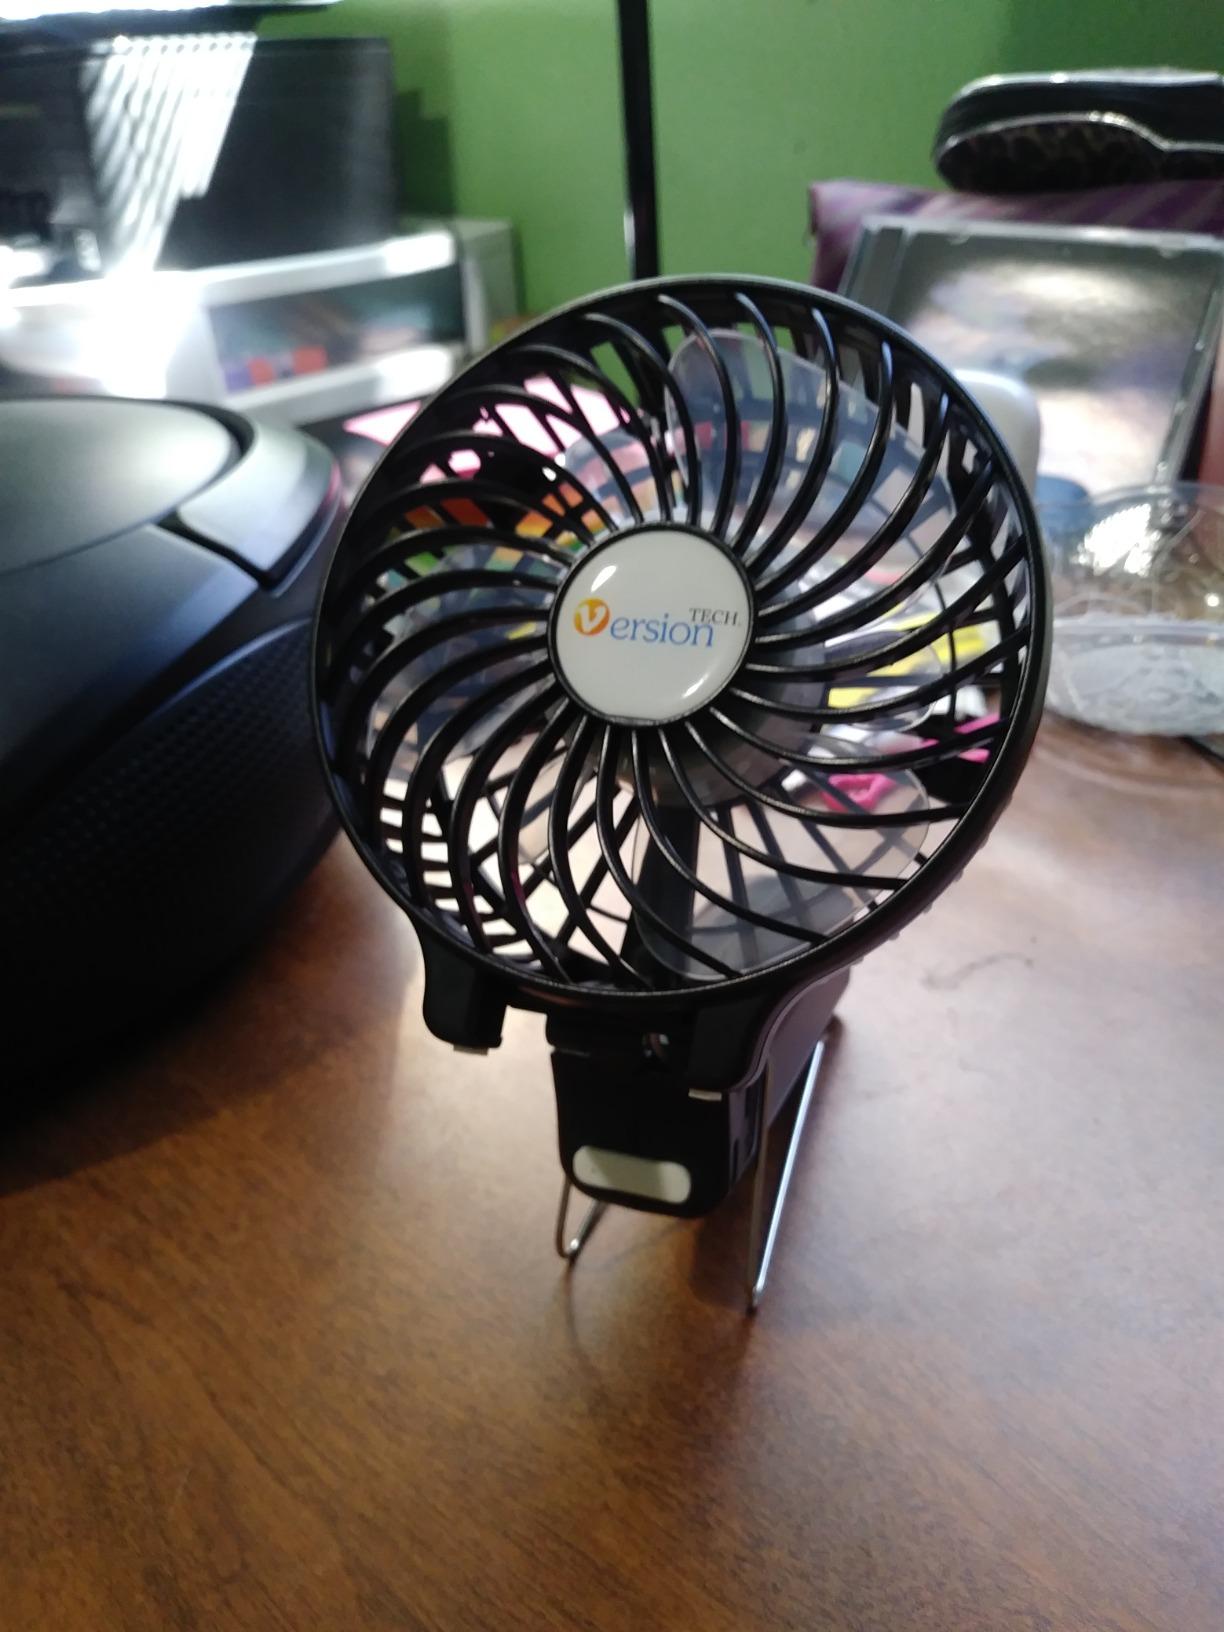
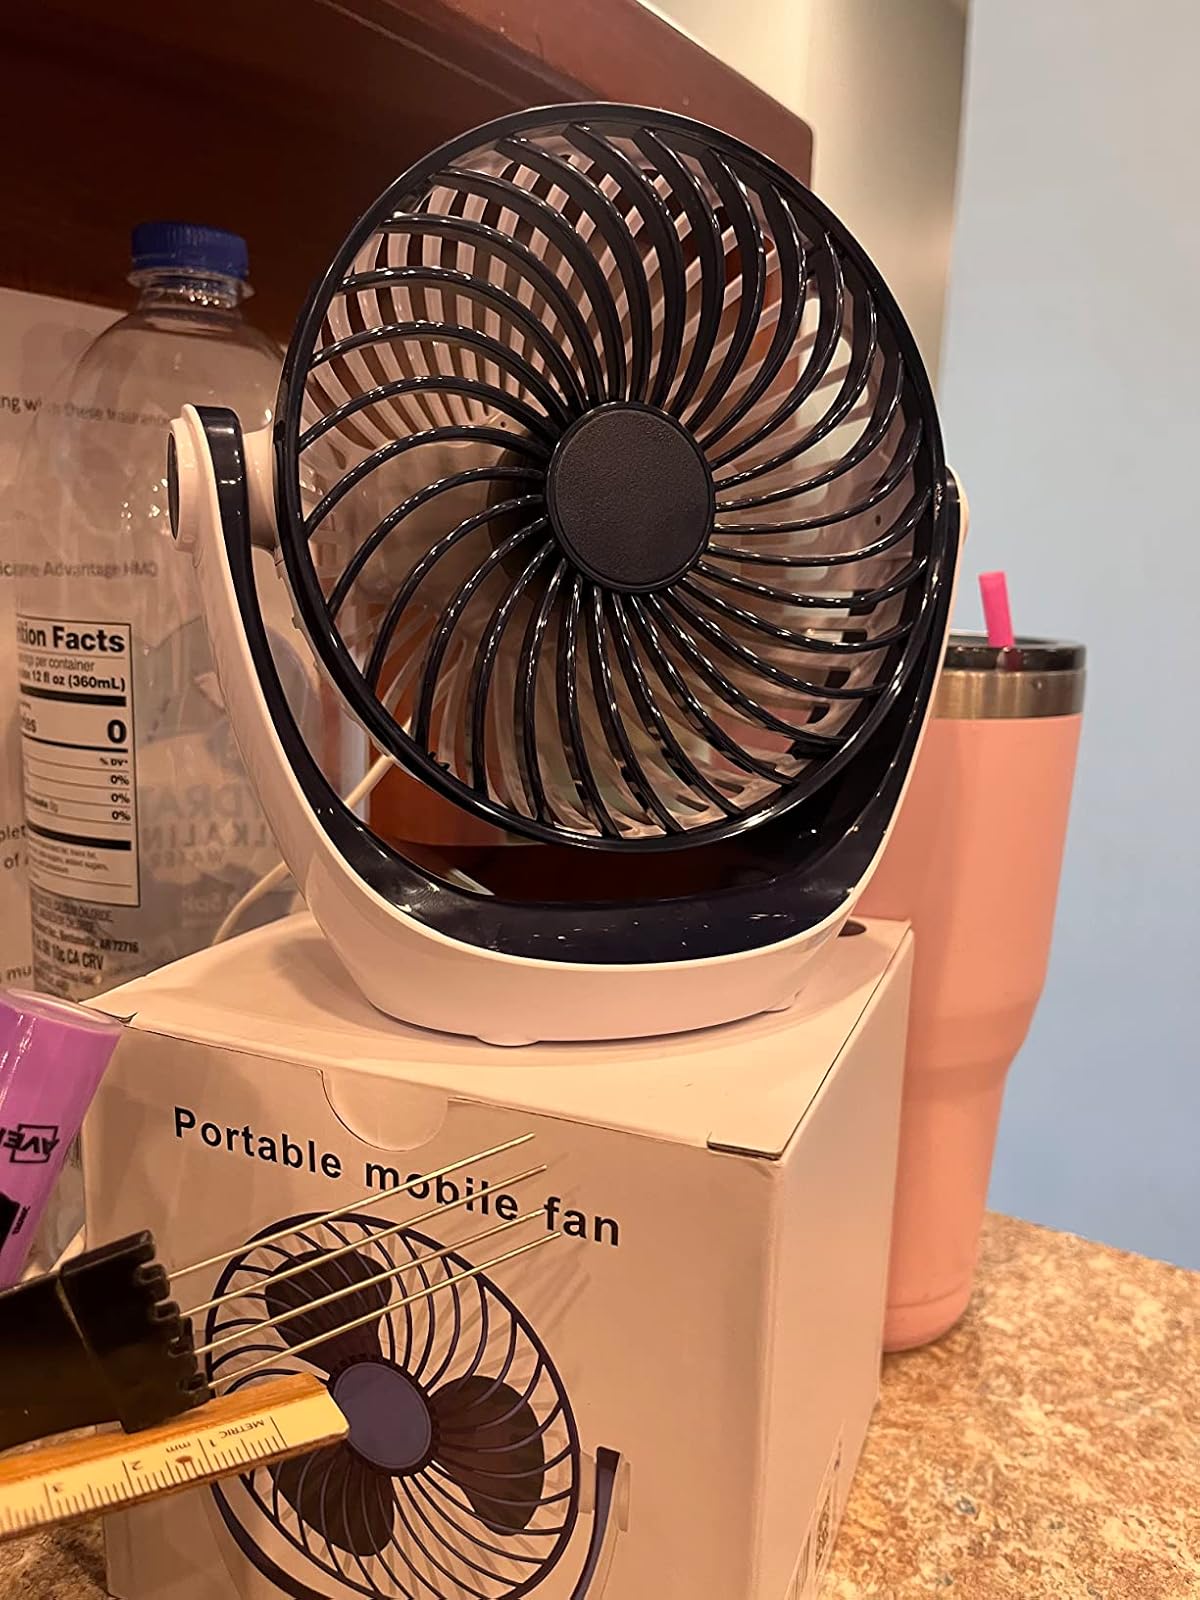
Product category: fan
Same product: no